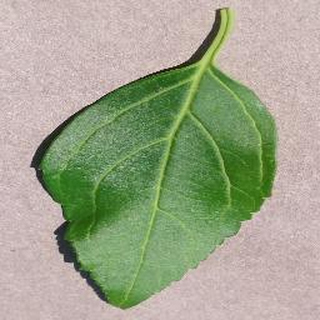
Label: healthy_cherry